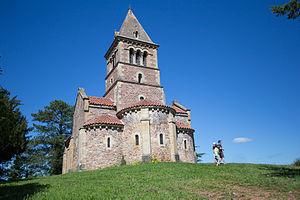
L'église Saint-Pierre-et-Saint-Paul dite plus communément chapelle de Dun se situe sur la commune de Saint-Racho dans le département de Saône-et-Loire.
Saint-Racho est une commune française située dans le département de Saône-et-Loire en région Bourgogne-Franche-Comté.